Peyton Manning

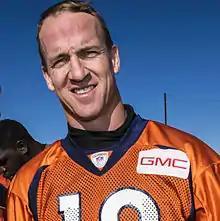
Manning in 2015

On August 28, 2014, Manning was fined $8,268 for taunting D. J. Swearinger during a preseason game against the Houston Texans. With the Broncos' 31–24 win in their opening game of the 2014 NFL season against the Colts, Manning became, along with Brett Favre, only one of two starting quarterbacks in NFL history to have beaten all 32 teams. Two weeks later was a Super Bowl XLVIII rematch with the Seattle Seahawks. Despite the 26–20 overtime loss, Manning had 303 passing yards, two passing touchdowns, and one interception by Kam Chancellor as the Broncos fared better than in the previous year's Super Bowl. On October 5, 2014, in a stellar performance against the Arizona Cardinals, Manning threw for a career-high 479 passing yards, tied his career-high with an 86-yard touchdown pass to Demaryius Thomas, threw his 500th career touchdown pass to Julius Thomas, and tied Dan Marino for the most 400-yard games by a quarterback in a 41–20 victory over the previously undefeated Cardinals.